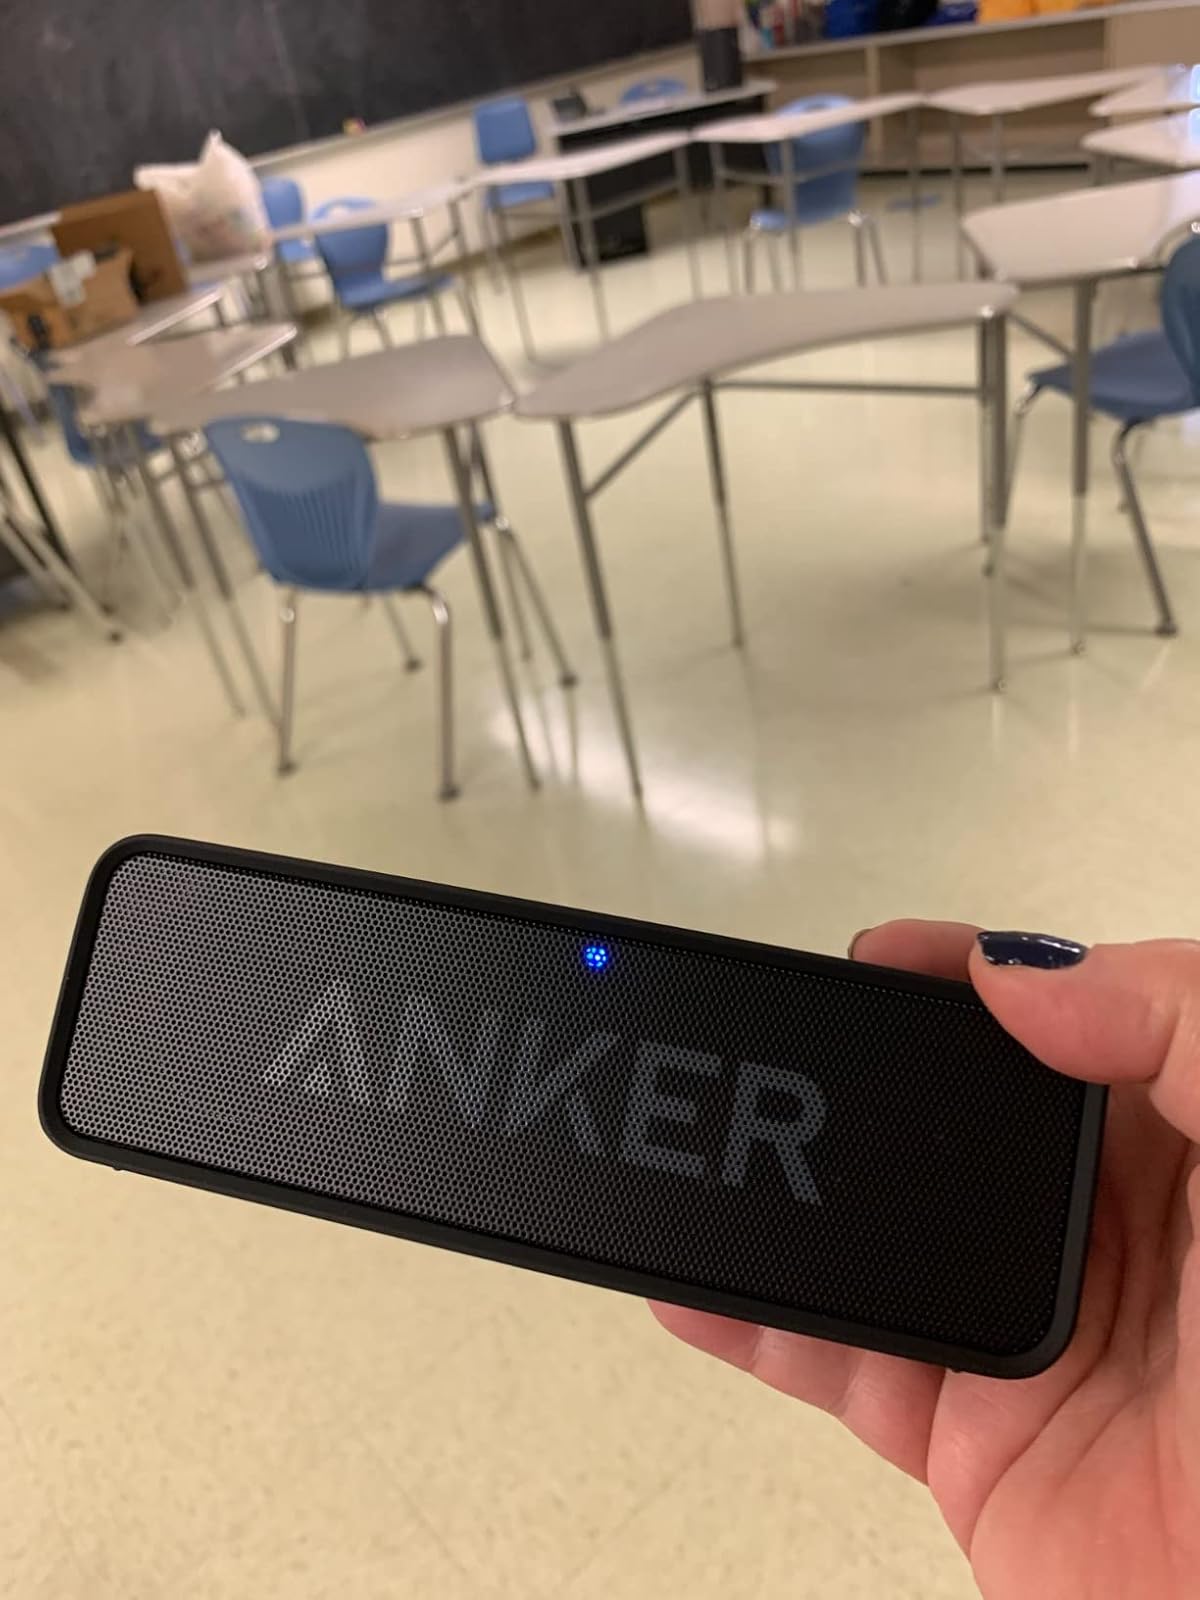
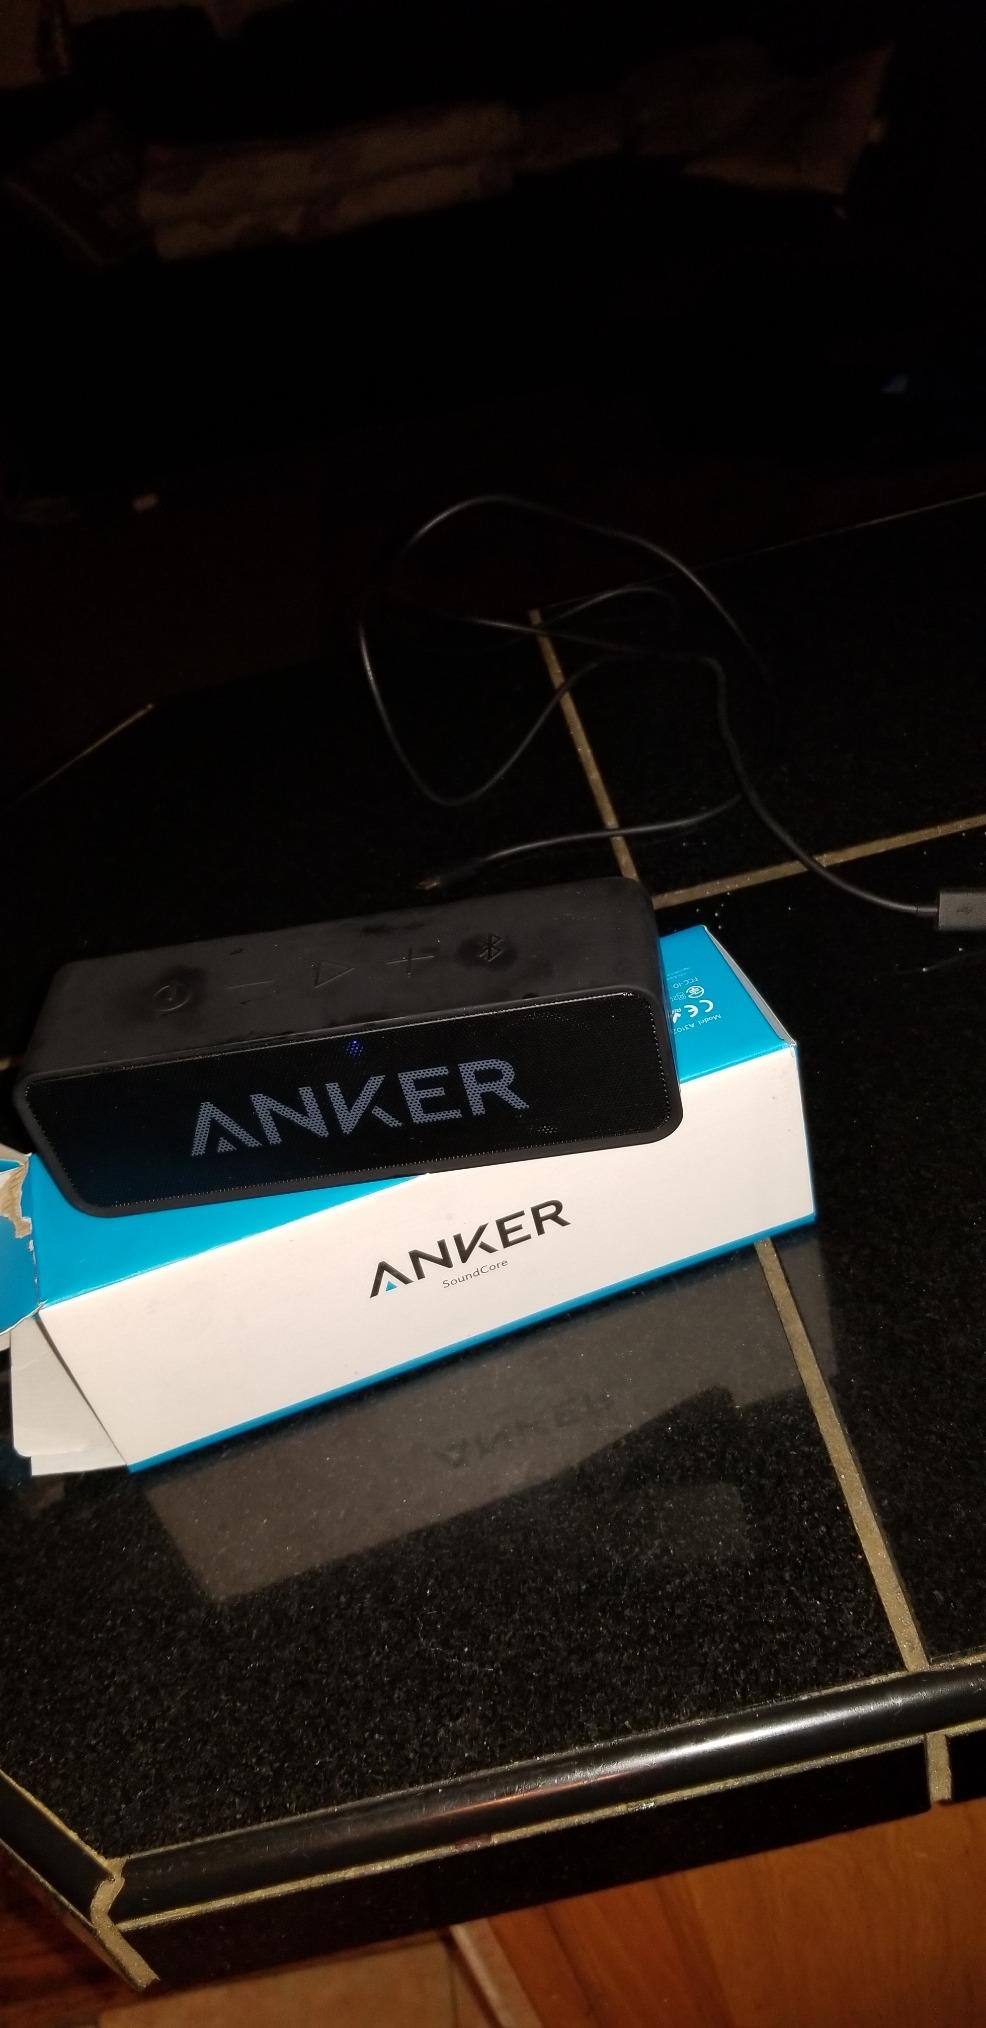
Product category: speaker
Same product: yes